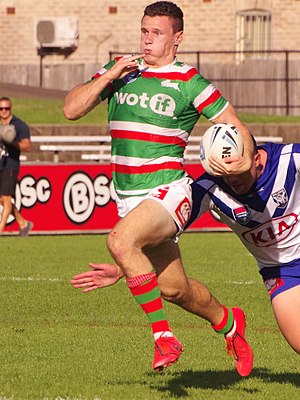
South Sydney Rabbitohs
En spiller fra South Sydney Rabbitohs med bolden
South Sydney Rabbitohs er et professionelt australsk rugby league-hold fra Redfern, et kvarter i den indre-sydlige del af Sydney, New South Wales. De deltager i the National Rugby League og er ét af de i alt 9 eksisterende hold fra Sydney.